List of former Hersheypark attractions

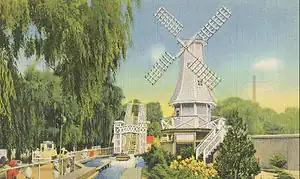
Mill Chute operated from 1929 to 1962, when it was re-themed as Lost River in 1963.

Hersheypark (operating as "Hershey Park" through 1970) is an amusement park located in Hershey, Derry Township, Pennsylvania. The park was formally opened by Milton S. Hershey on May 30, 1906, and it became an entity of Hershey Estates when the estates company was established in 1927. From its opening in 1906 until 1970, it was an open-gate park. In 1971, the park was gated and an entry fee charged. This was the first preparations for the renovation project designed by R. Duell and Associates that would begin in 1972. This is a list of former Hersheypark attractions.